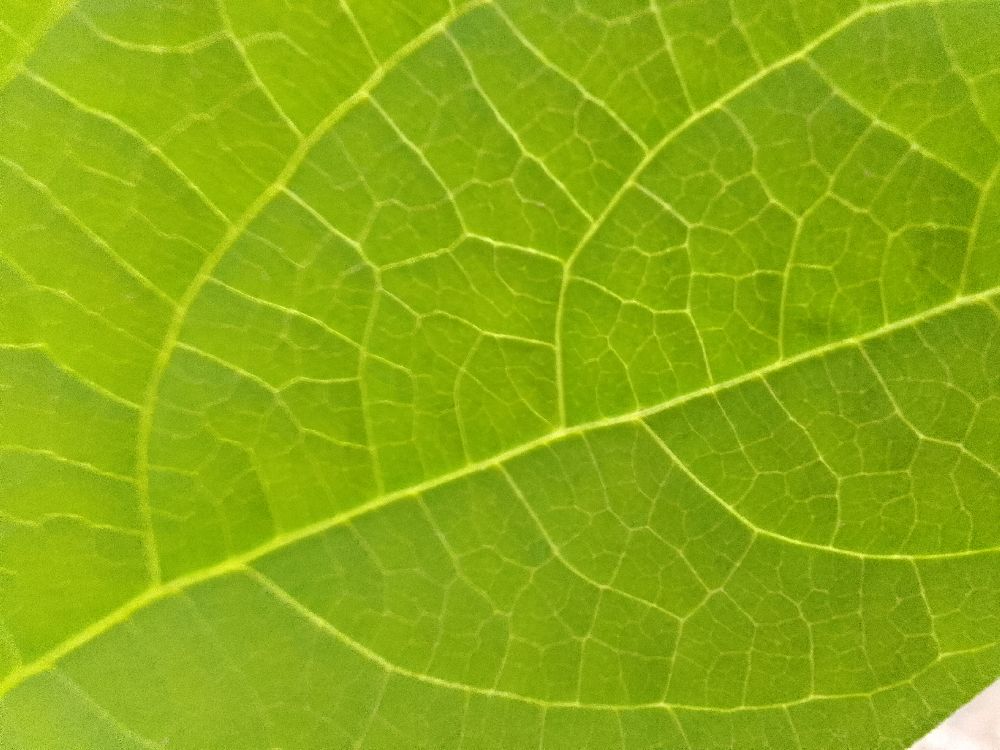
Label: healthy